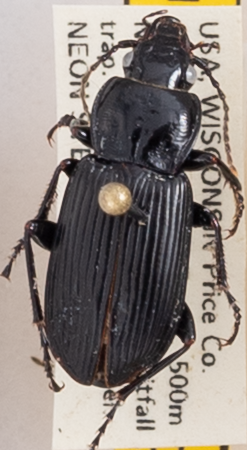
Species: Pterostichus melanarius melanarius
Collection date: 2020-06-30
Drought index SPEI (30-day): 0.438
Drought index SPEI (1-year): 1.01
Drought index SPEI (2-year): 2.09